Iona University

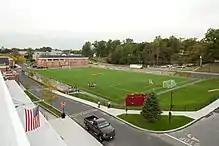
Mazzella Field

Other members of the MAAC include Canisius University, Fairfield University, Manhattan University, Marist College, Mount St. Mary's University, Niagara University, Quinnipiac University, Rider University, Saint Peter's University, and Siena College.